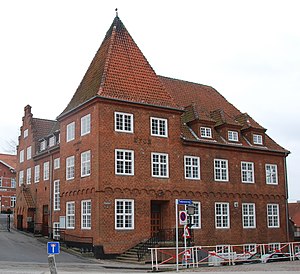
Viborg Private Realskole
Skoleåret 2014/2015 var denne bygning 10. klassernes tilholdsted.
Sidebygningen på Viborg Private Realskole. Tegnet af Søren Vig-Nielsen og opført i 1913 til KFUM.
Viborg Private Realskole er en privatskole beliggende i Viborg. Skolen har plads til 750 elever.